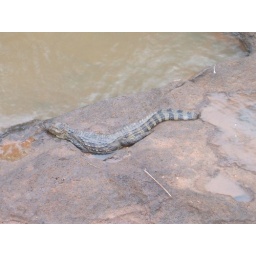
A lizard taking a nap on a rock in the river